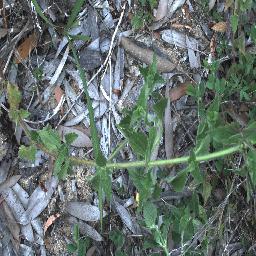
Label: siam_weed